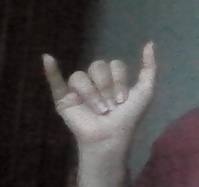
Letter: ya